Clelia Iruzun

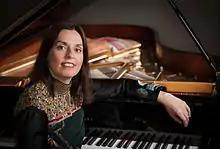
Clelia Iruzun

Clelia Iruzun was born in Rio de Janeiro, Brazil. She started playing by ear at the age of four years, subsequently beginning piano lessons with Maria Augusta Brasil da Silva and Dulce Vaz de Siqueira. From the age of seven she took part in several piano competitions and won many prizes. At 9 she entered the School of Music of the University of Rio de Janeiro where she studied with Anna Carolina Pereira da Silva and Arnaldo Cohen. From an early age she played for several pianists such as Jacques Klein and Nelson Freire and for composers Francisco Mignone and Arnaldo Rebello, both of whom dedicated works to Iruzun. She also had lessons with Ruth Cerrone and Miguel Proença, before winning a scholarship from the German Academic Exchange Service (DAAD). She instead travelled to London where she studied with Maria Curcio, who awarded her a scholarship and later entered the Royal Academy of Music where she studied piano with Christopher Elton and conducting with Colin Metters. She graduated in 1988 with the Recital Diploma and several prizes. After leaving the Academy she studied with Noretta Conci and Merces de Silva Telles, a Brazilian pupil of Claudio Arrau. She also played for Stephen Kovacevich and Fou Ts’Ong. By then she had already won many international competition prizes, including the Tunbridge Wells, the Paloma O'Shea International Piano Competition and Pilar Bayona in Zaragoza.